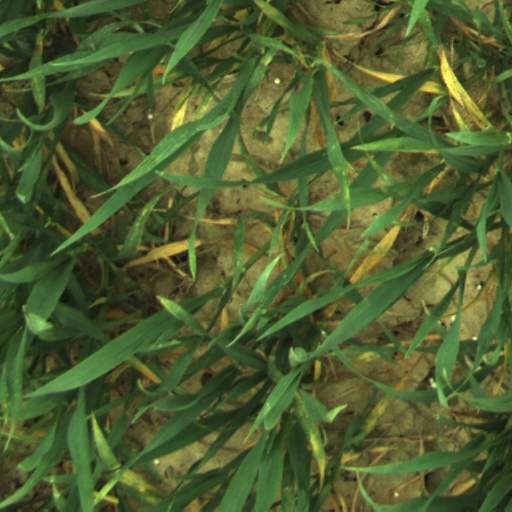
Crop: wheat